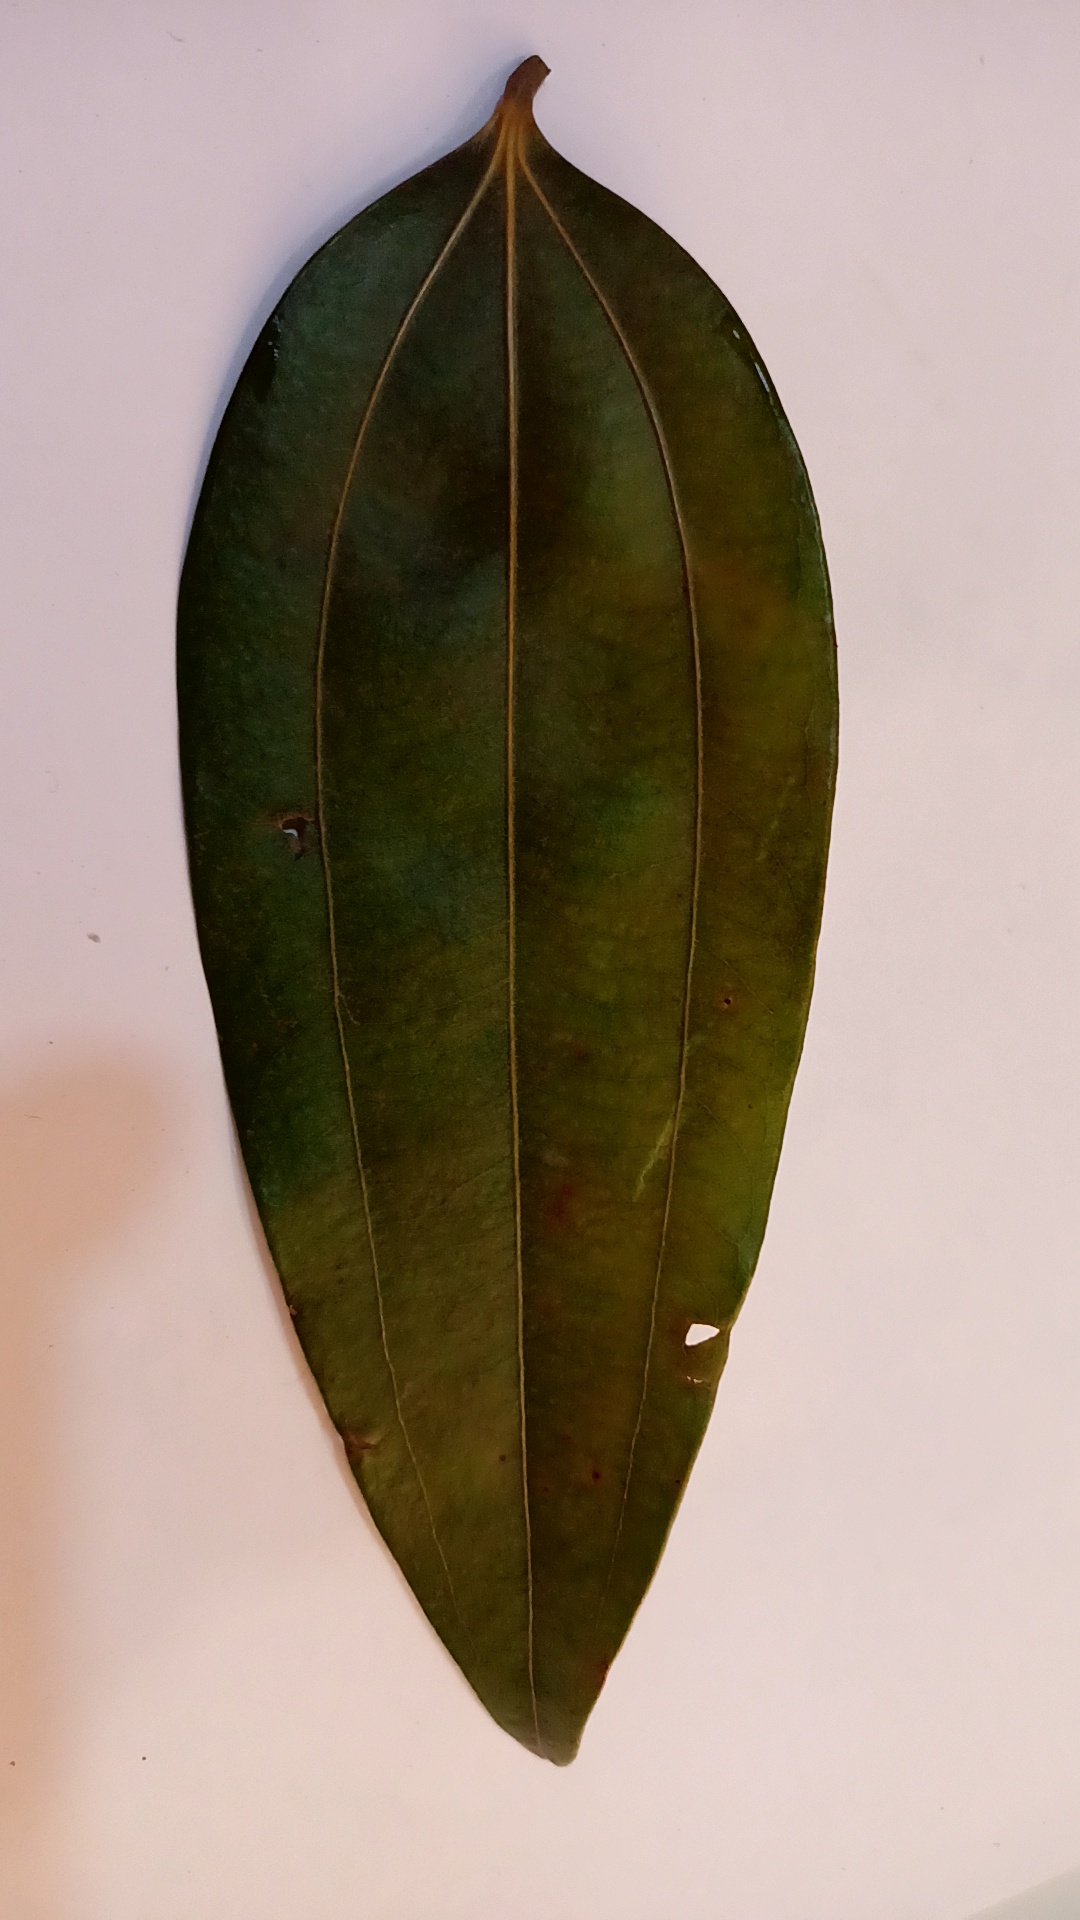
Label: Disease